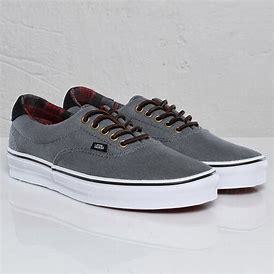
Brand: Vans
Model: Era